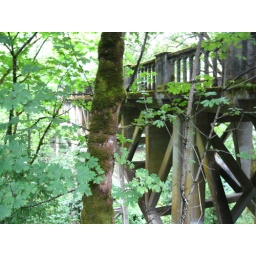
This bridge is part of the scenic columbia river highway near horsetail falls